Högvaktsterrassen

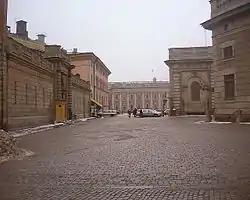
Högvaktsterrassen in March 2007. The Royal Palace to the right and the Riksdag in the background.

Högvaktsterrassen ("Main Guard Terrace") is a street in Gamla stan, the old town in central Stockholm, Sweden passing west of Yttre Borgården, the outer court of the Stockholm Palace.